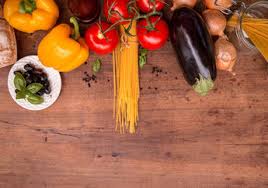
Label: trash